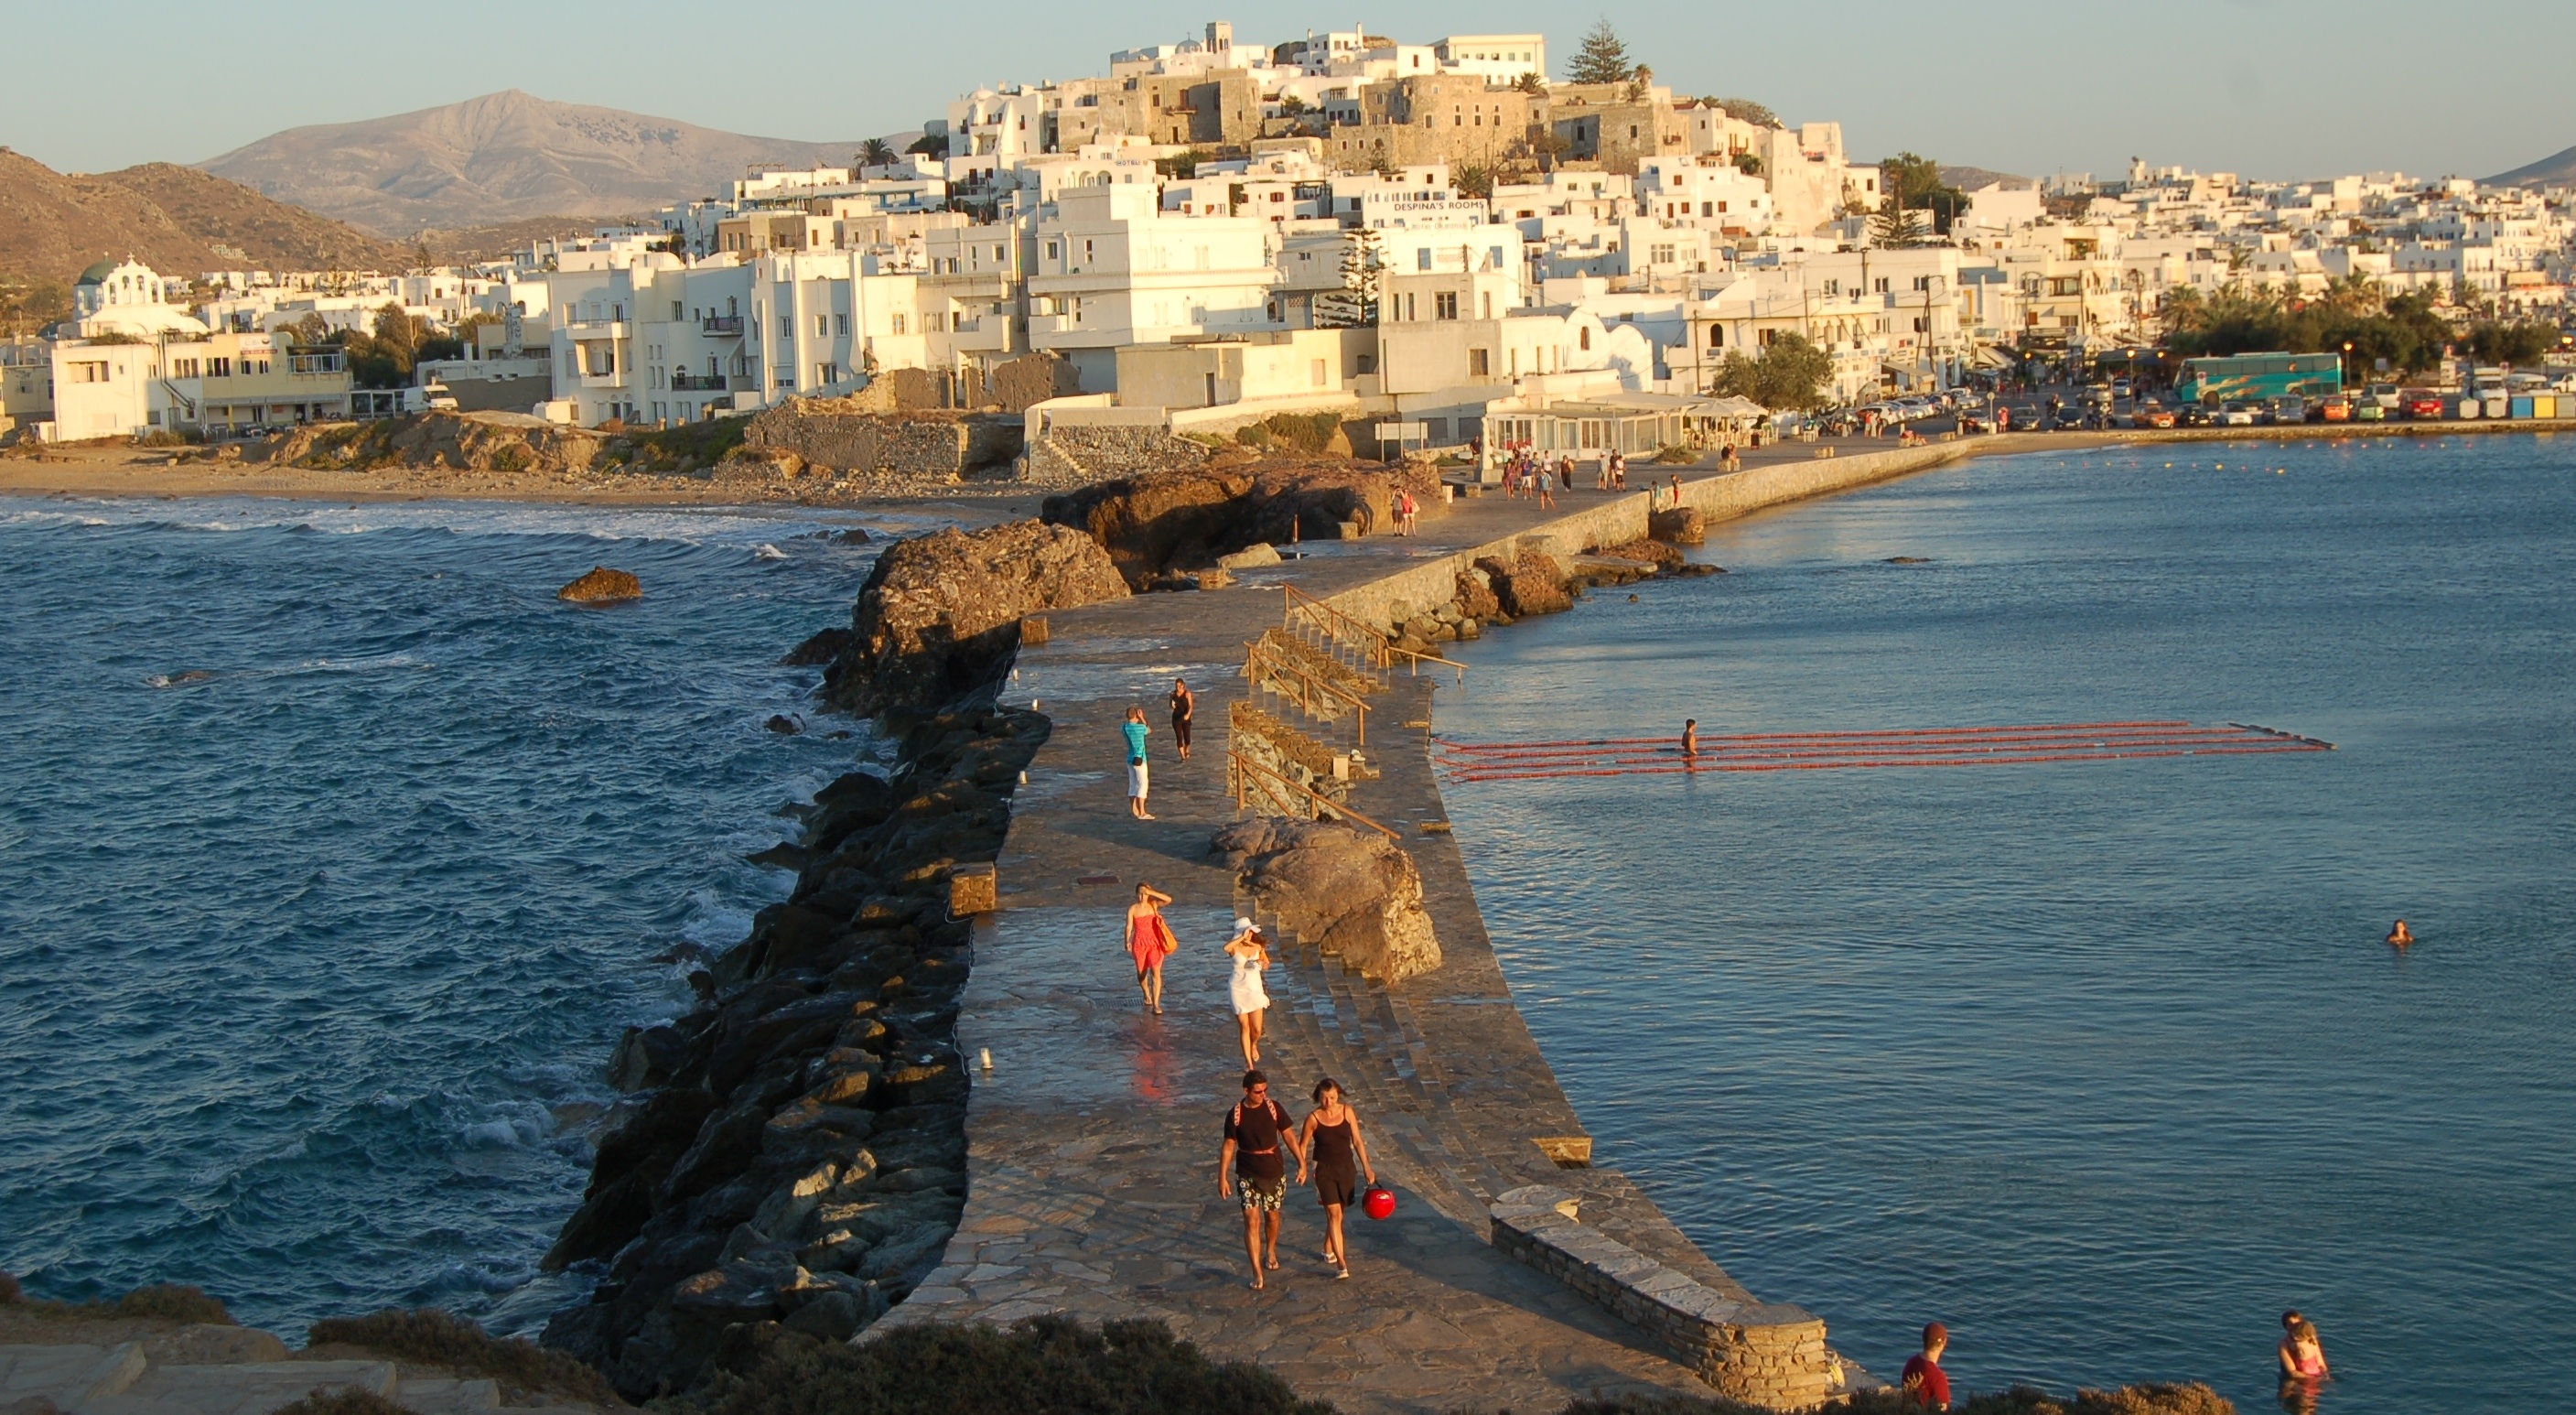
beach, sea, coast, ocean, shore, vacation, cliff, cove, bay, harbor, port, tourism, terrain, body of water, breakwater, cape